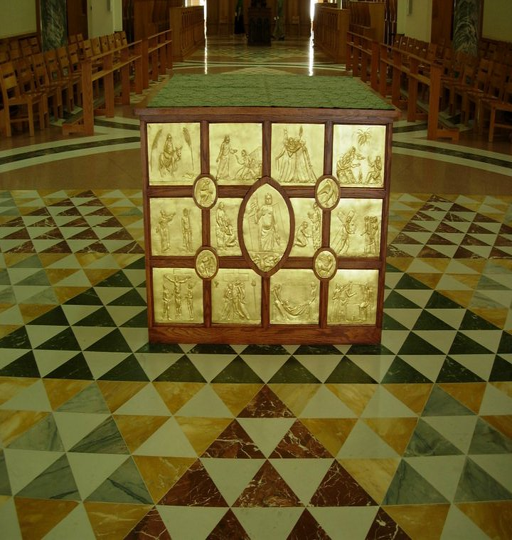
the main altar on the marble floor